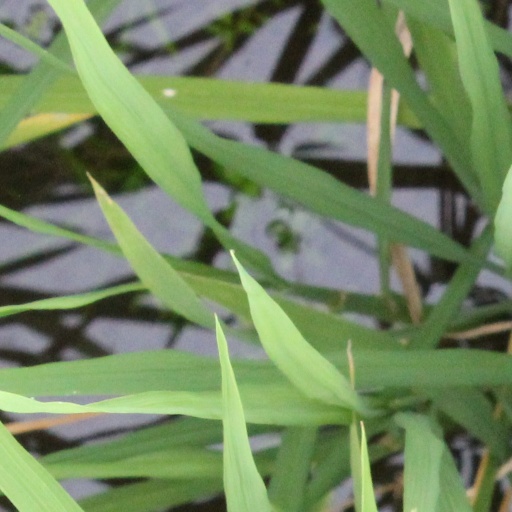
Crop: rice